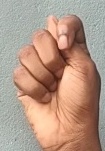
ASL sign: T